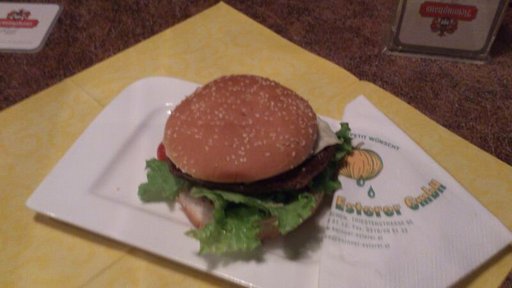
Label: hamburger